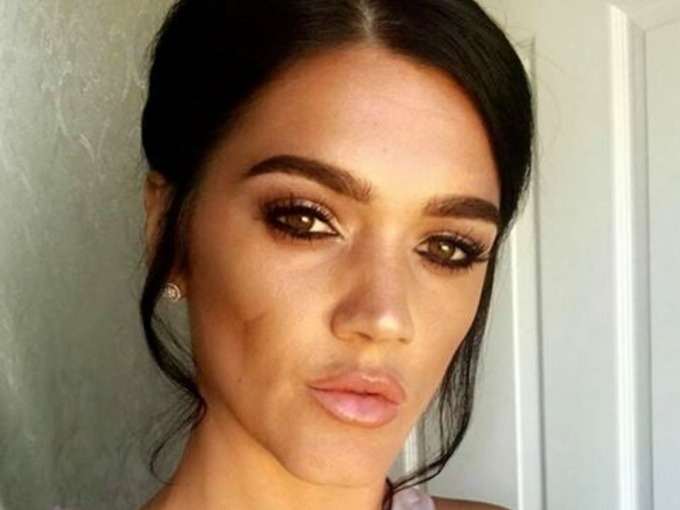
Gender: women